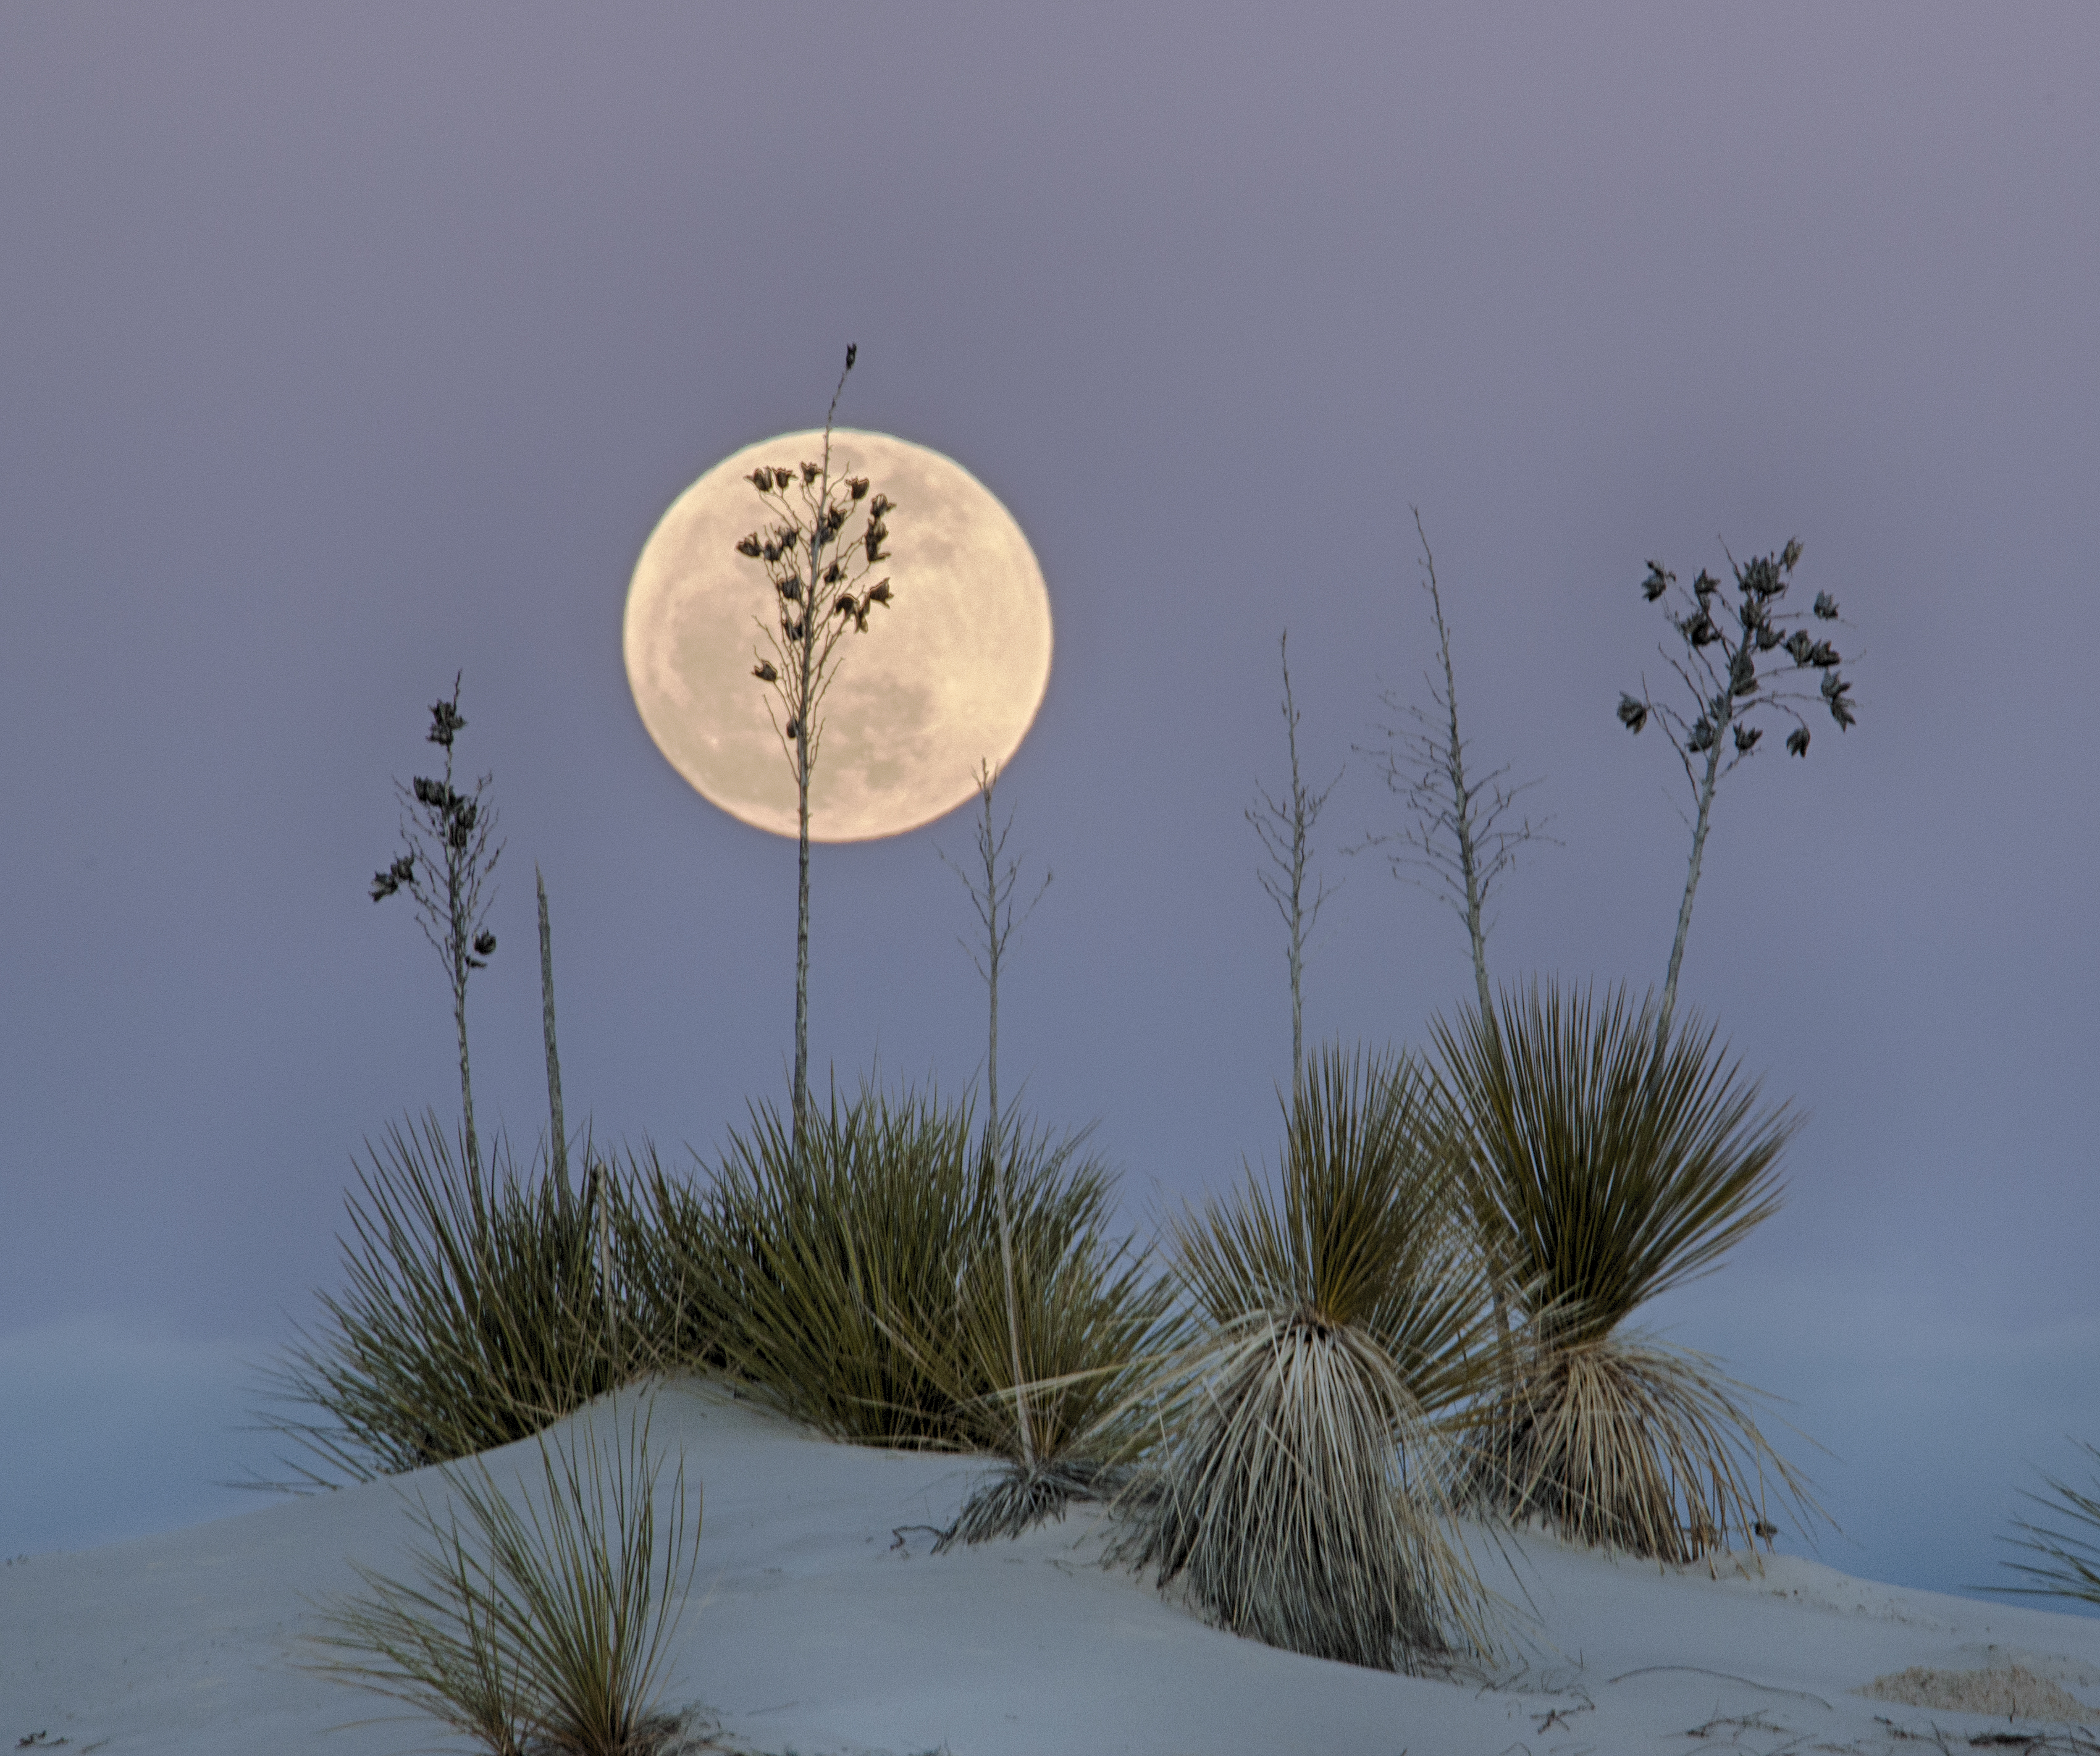
sea, sand, mountain, snow, winter, morning, wind, weather, moonrise, newmexico, nikond90, atmosphere of earth